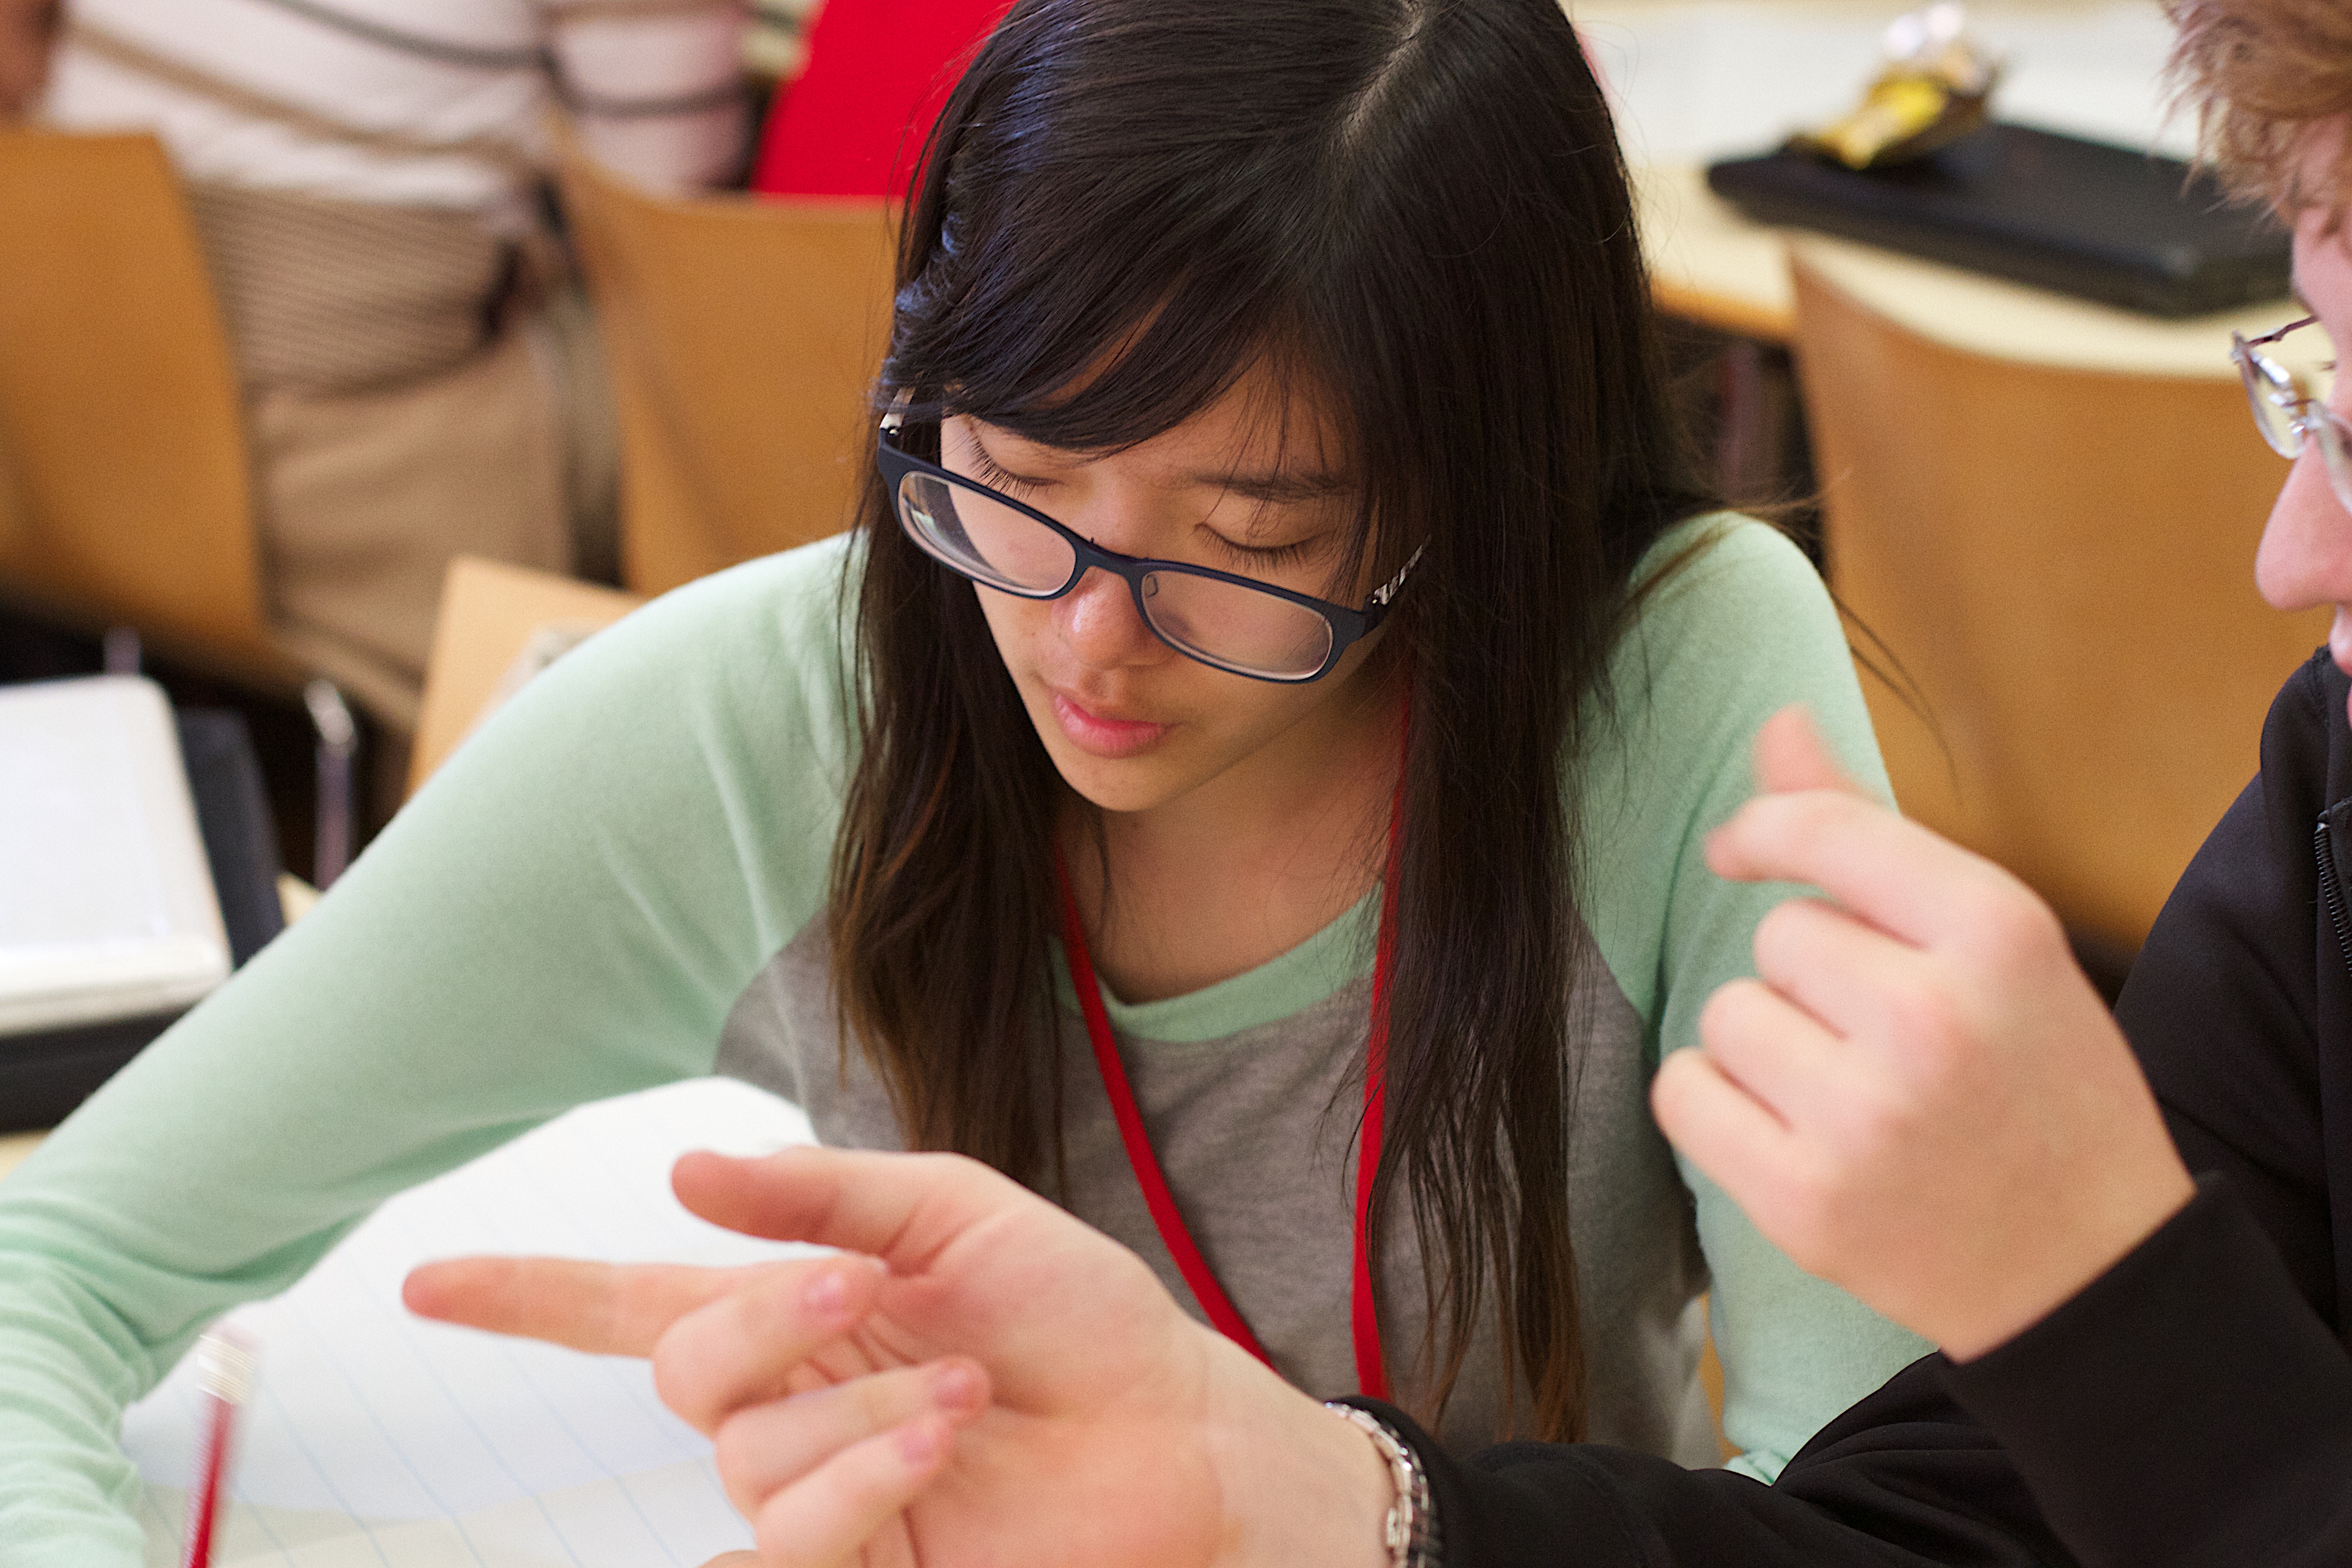
hand, person, conversation, glasses, flatclass2013